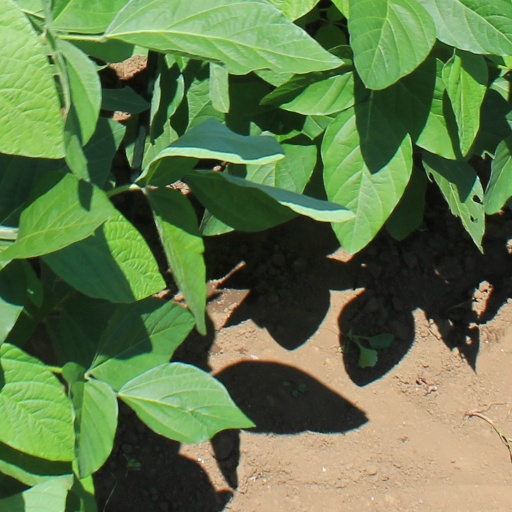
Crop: soybean